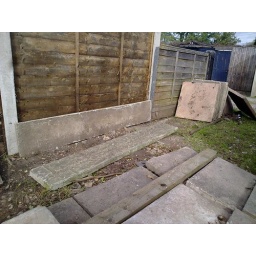
7 - Car parking bay - by charlies fence before raised bed created 1